The Levelling

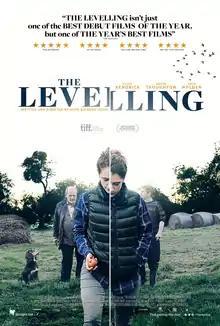
Film poster

The Levelling is a 2016 British drama film written and directed by Hope Dickson Leach.